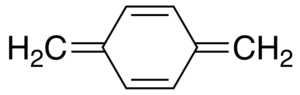
Le parylène ou polyparaxylylène ou poly est un film polymère biocompatible qui se dépose sous vide après évaporation et transformation de son précurseur. Cet article passe en revue la structure du motif du polymère qui constitue le parylène et qui explique comment son procédé de mise en œuvre unique est possible. Les propriétés de conformité et d'uniformité, d'isolation électrique et de barrière chimique, découlant de sa structure et de son procédé de mise en œuvre sont présentées. Ses propriétés optiques et de surface sont aussi exposées ainsi que les différents types de parylène. En effet, en modifiant le motif du polymère de parylène, les propriétés macroscopiques du revêtement s'en trouveront changées.